Visit of Jung Bahadur Rana to Europe

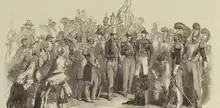
Illustration of the Jung Bahadur Rana's visit in Paris in 1850

The sea was rough when they sailed from England to France. They arrived within a day of their departure and spent the night in a hotel near the coast. The next day, they boarded a train to Paris. They were stationed at Hotel Sinet on Rue du Faubourg Saint-Honoré. The team was escorted by Prince Bacchicochi, the first cousin once-removed of Louis Napoleon. The next day, Prince Bacchicochi took Jung Bahadur for a sightseeing tour of Paris. He bought various artefacts in Paris worth 50,000 NPR.